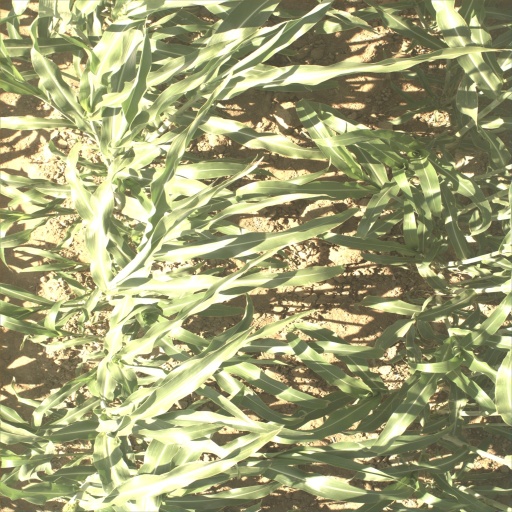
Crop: sorghum